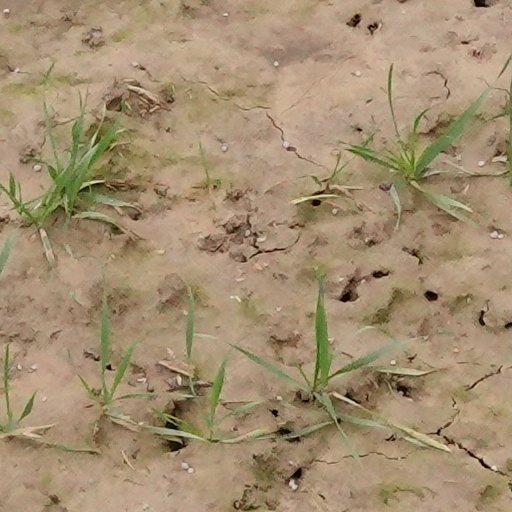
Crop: wheat